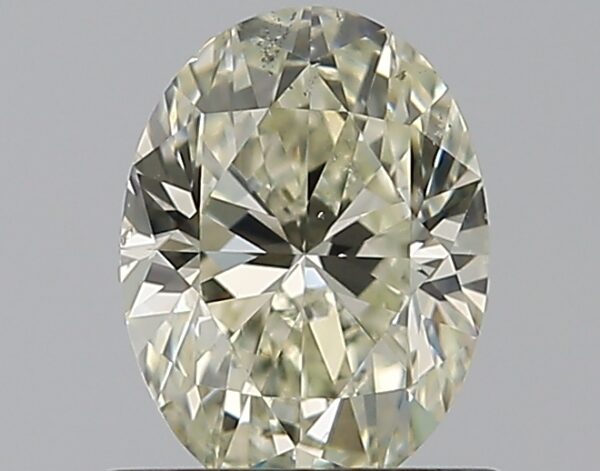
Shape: oval
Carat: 0.7
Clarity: SI1
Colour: M
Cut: EX
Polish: EX
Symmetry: VG
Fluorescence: F
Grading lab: GIA
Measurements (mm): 6.65 x 4.96 x 3.18